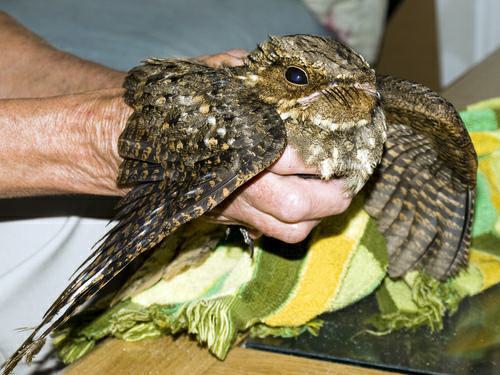
A photo of a chuck will widow